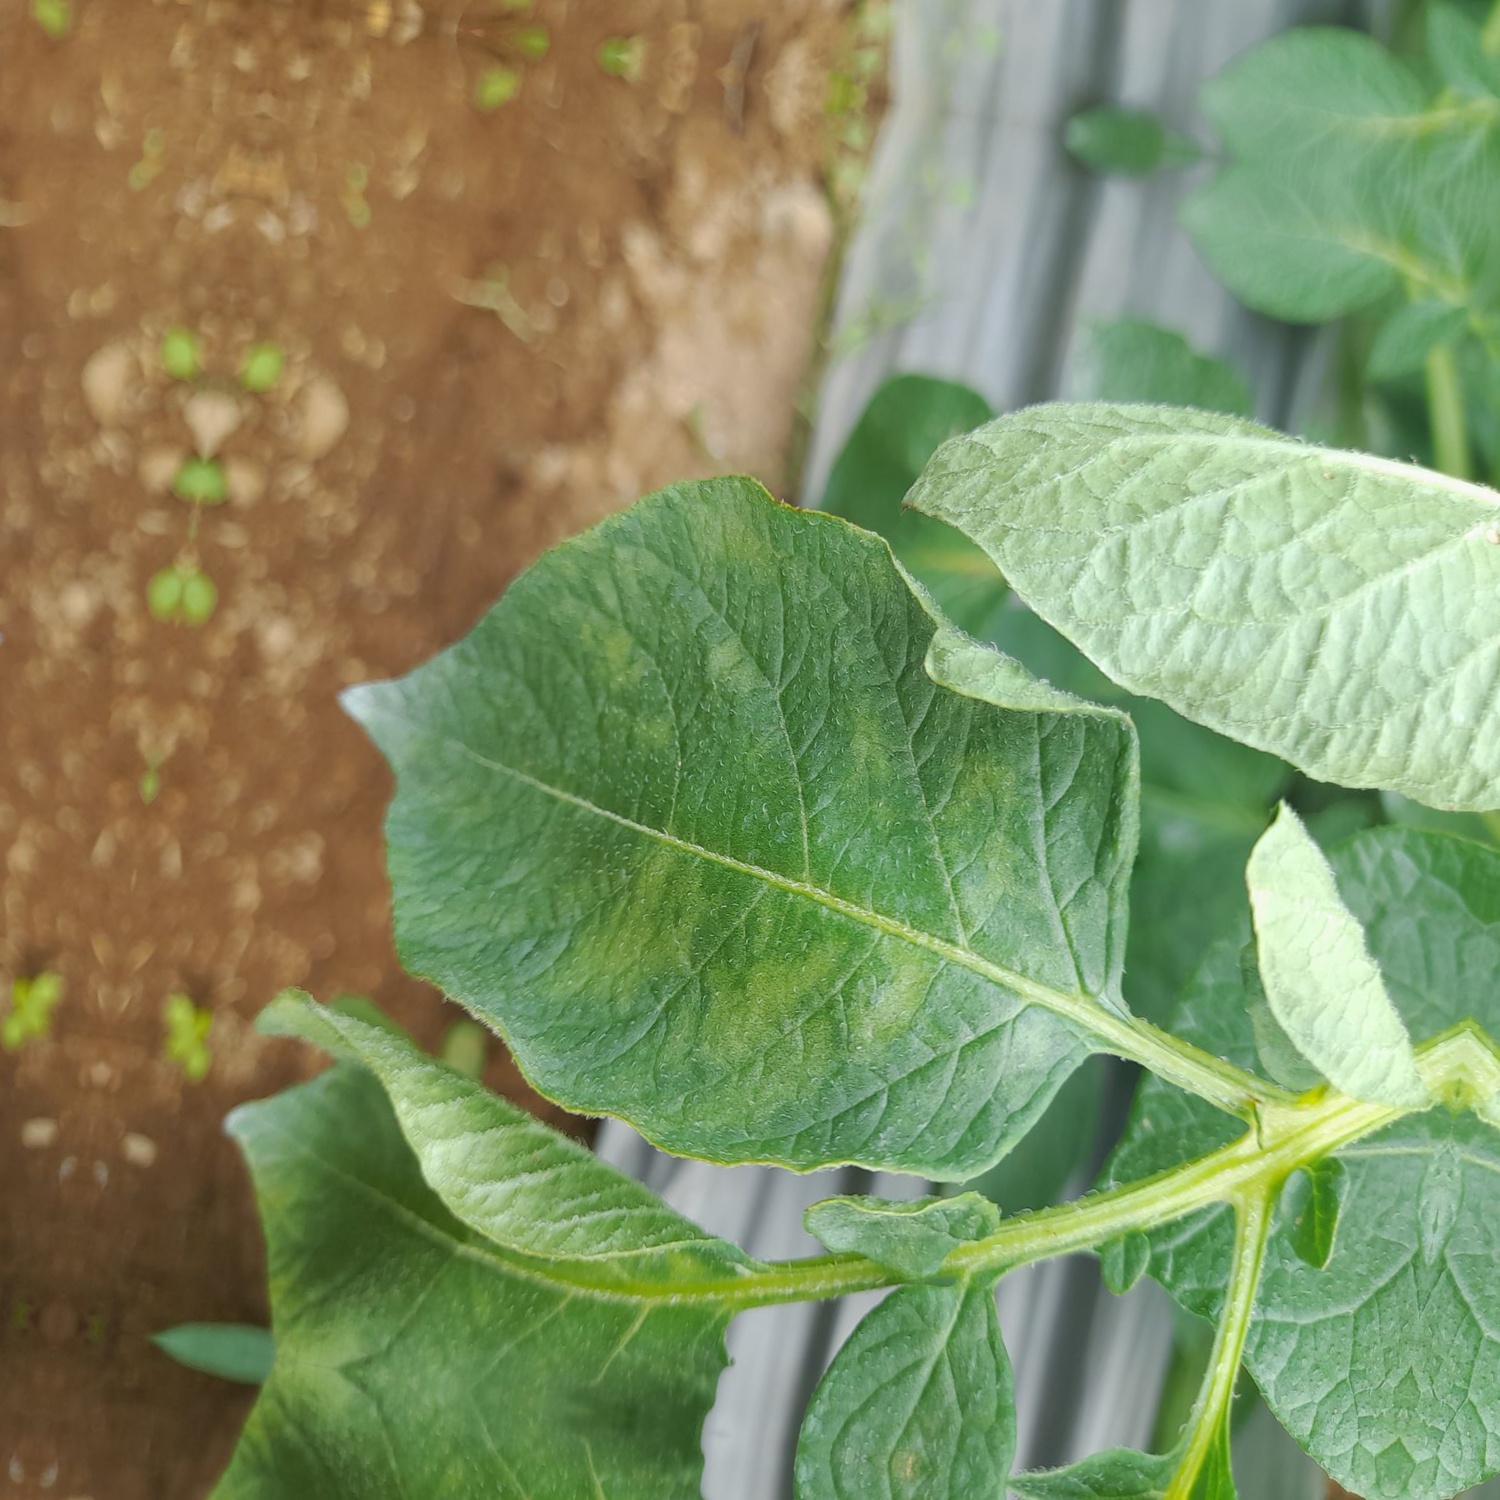
Etiqueta: Virus